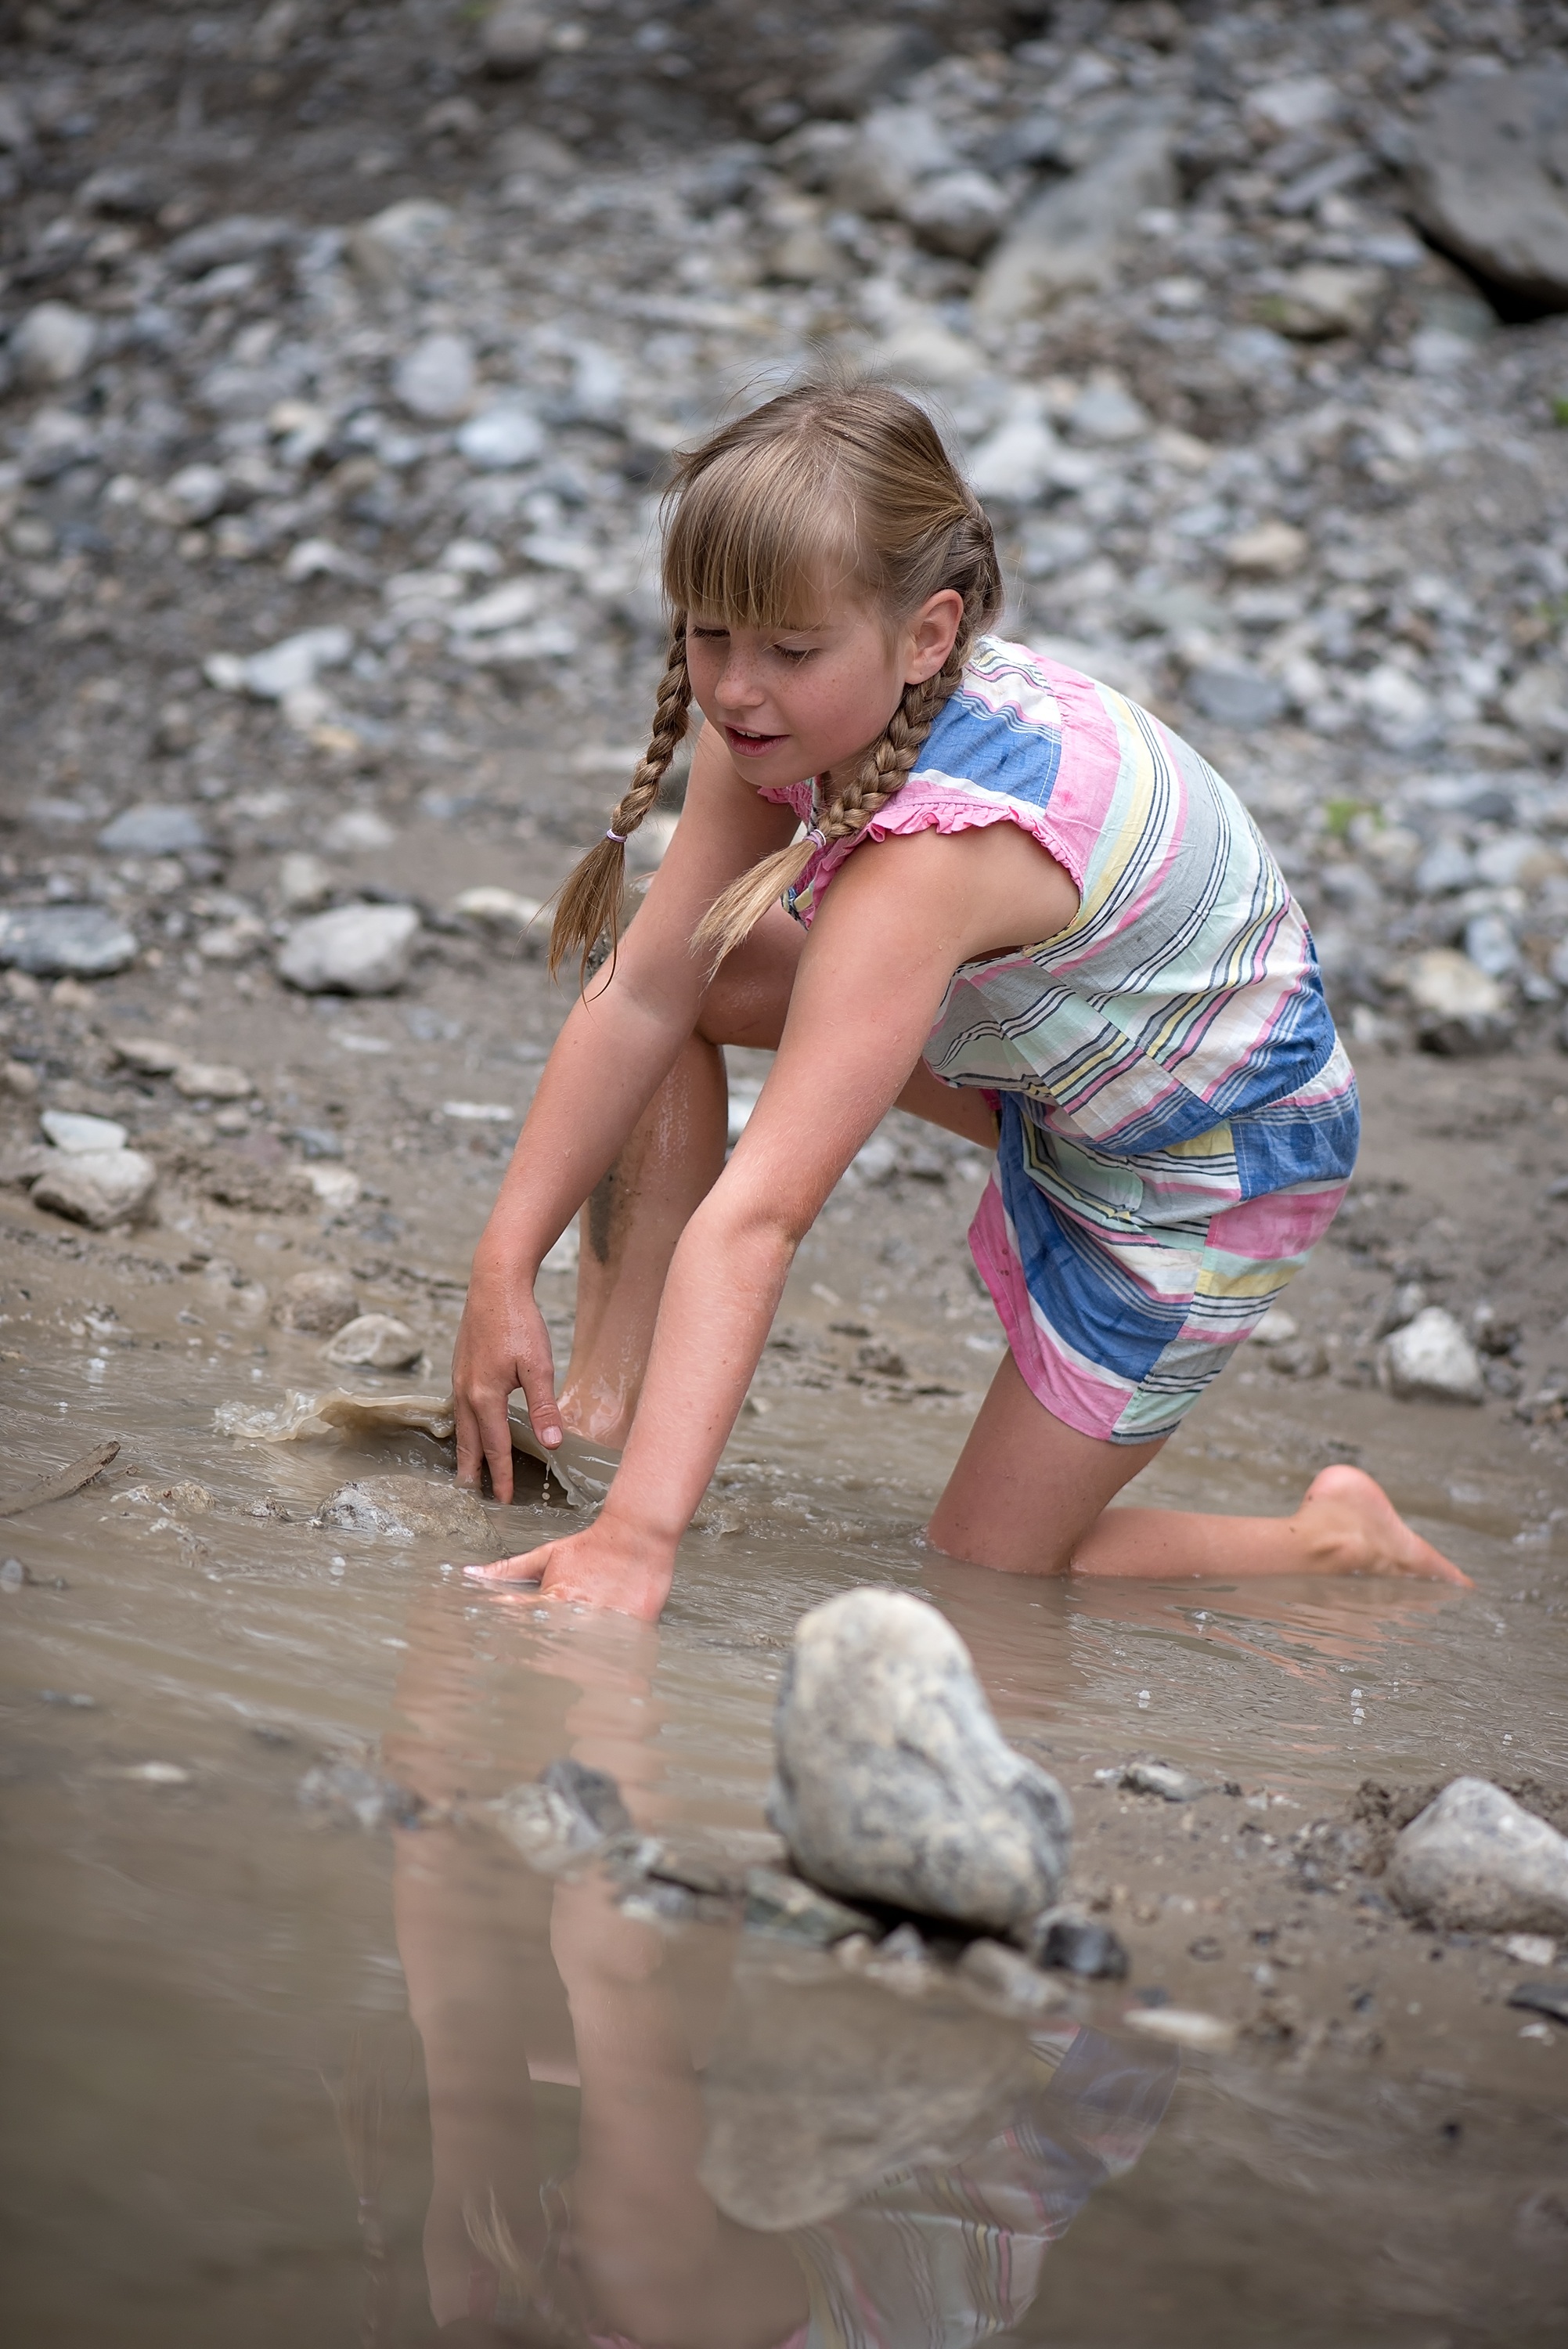
water, nature, sand, person, people, girl, wet, summer, mud, child, human, childhood, material, splashing, bank, experience, out, bach, waters, muddy, experience nature, feel nature